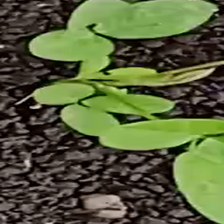
Weed species: Asian_Pigeonwings_(Clitoria Ternatea)